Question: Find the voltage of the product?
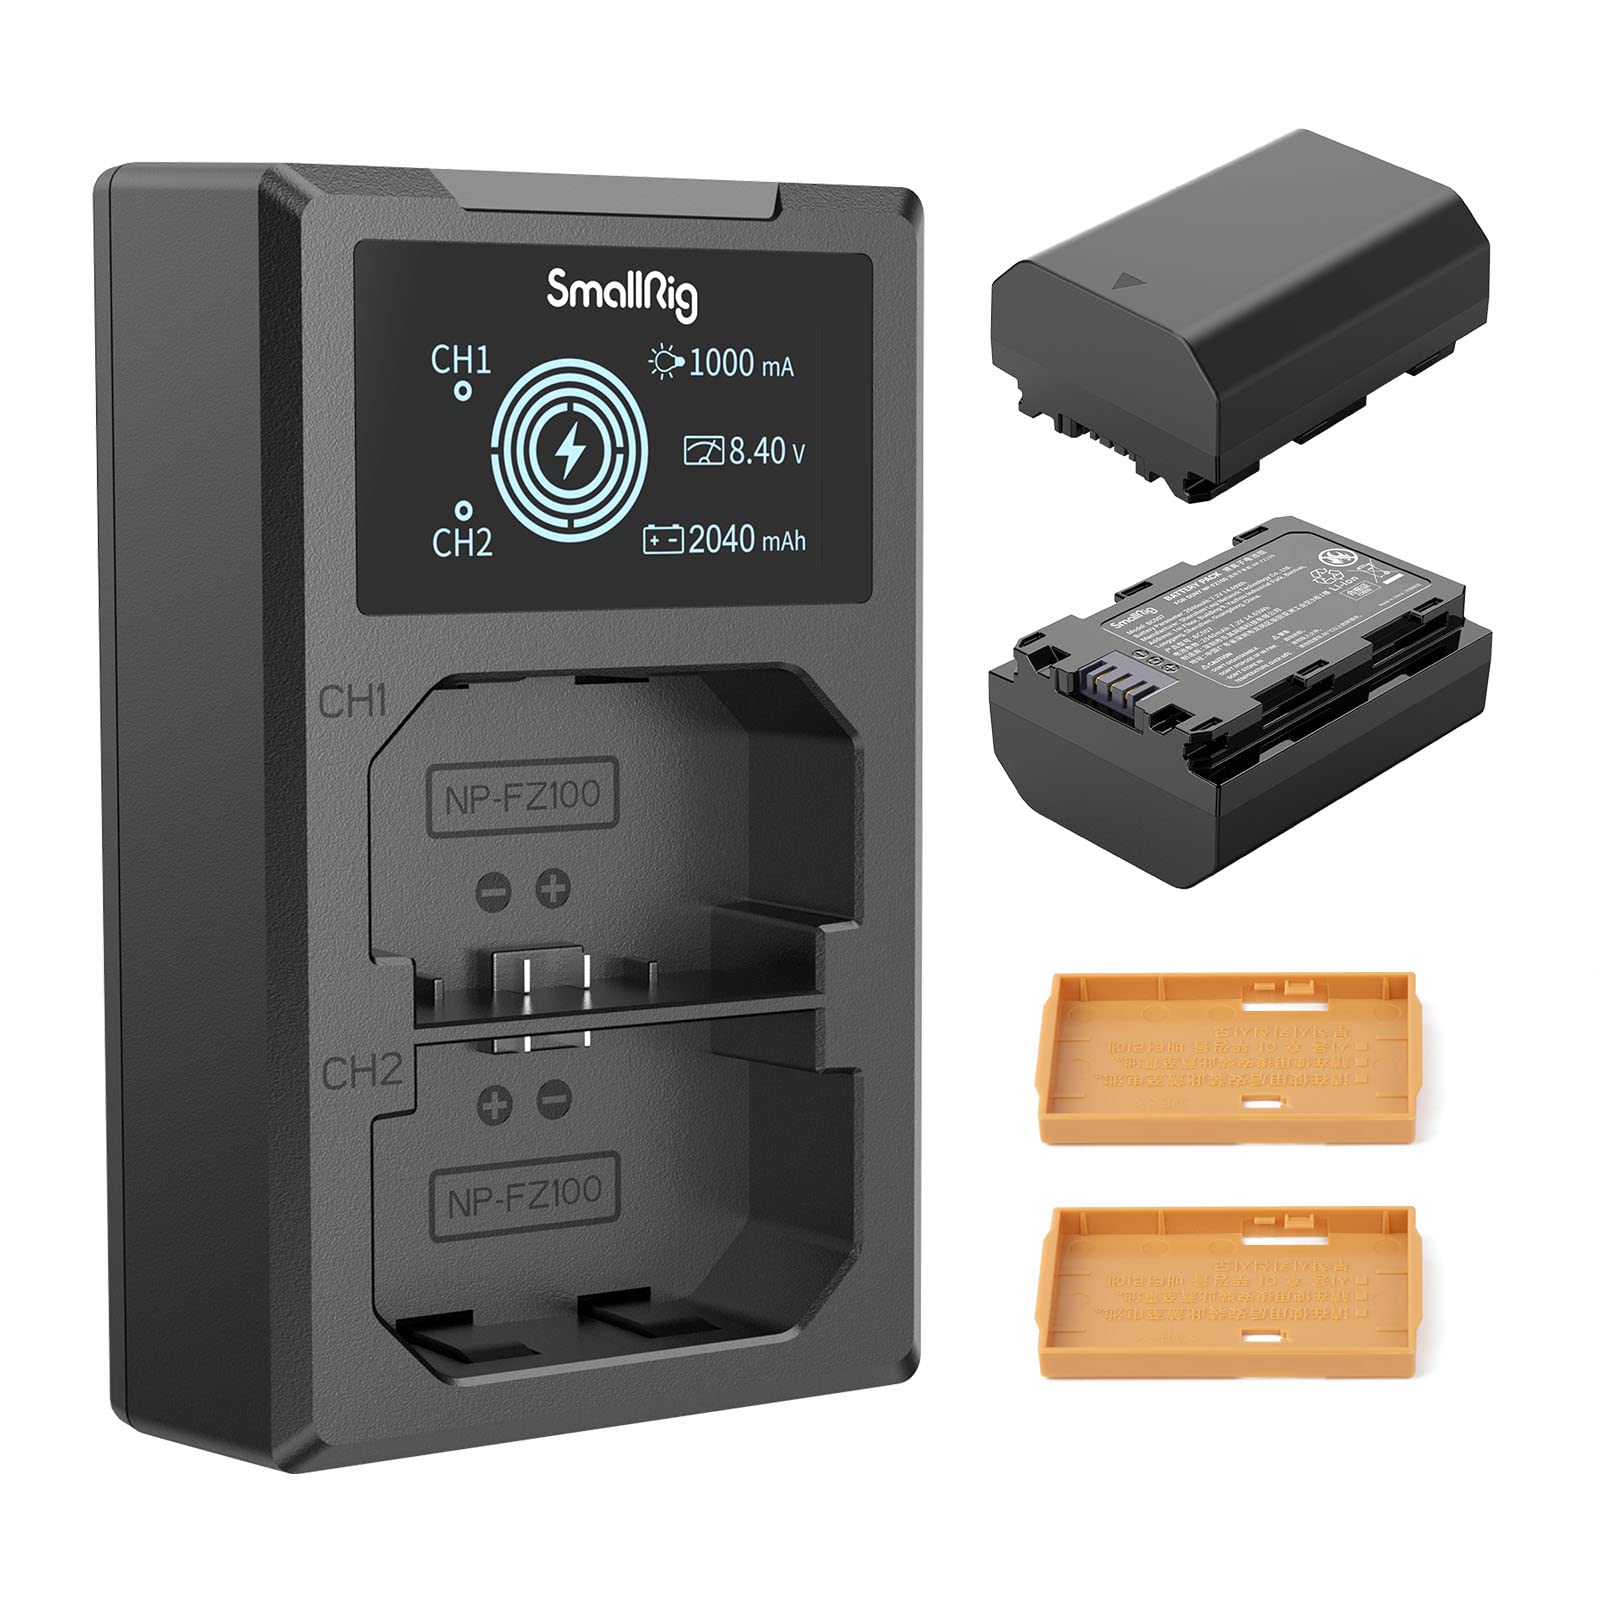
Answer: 8.4 volt